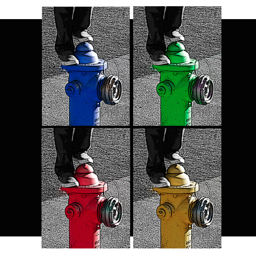
A person standing on 4 different colored fire hydrants
a picture of four different colored fire hydrangeas
Some images of some very pretty fire hydrants.
The person is standing on a fire hydrant outside.
Someone is standing on a fire hydrant out side.